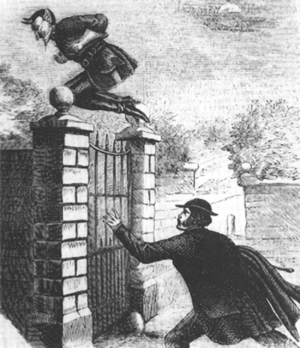
Spring Heeled Jack / Historie / Tidligste rapporteringer
Billede, fra en Penny Dreadful, af Spring Heeled Jack der hopper over en låge.
Spring Heeled Jack er en karakter fra engelsk folklore, der eksisterede under klunketiden og skulle efter sigende kunne hoppe ekstraordinært højt. Første gang Spring Heeled Jack blev set skulle være tilbage i 1837. Senere observationer blev rapporteret fra hele England, fra London op til Sheffield og Liverpool. Observationerne var dog i starten mest almindelige i Londons forstæder og senere Midlands og Skotland.